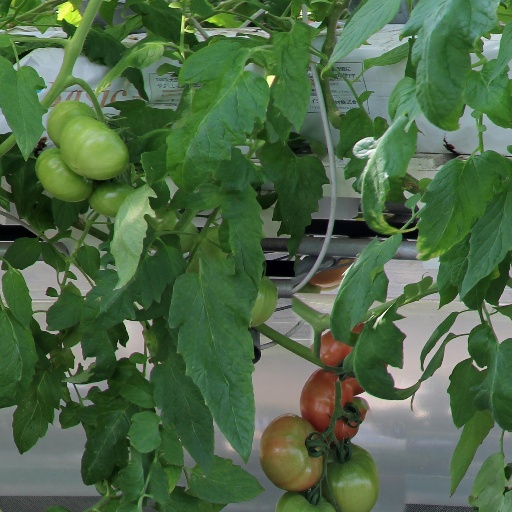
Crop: tomato